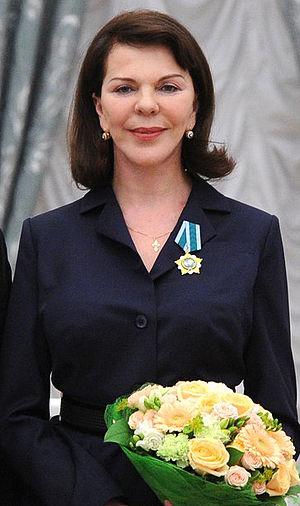
Consuelo de Haviland est une danseuse, comédienne et écrivain franco-américaine, née en 1955 à New York.